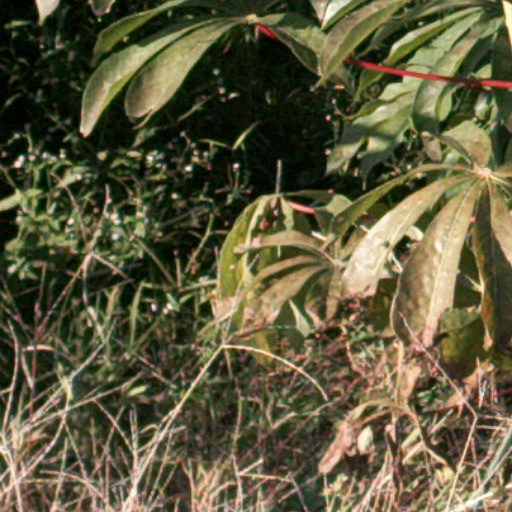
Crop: cassava